Beach nourishment

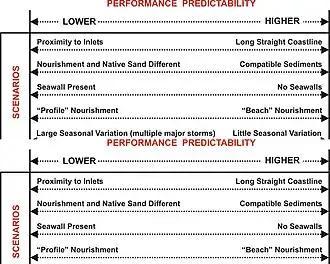
Performance Predicability Beach Nourishment

Nourishment is typically a repetitive process, as nourishment mitigates the effects of erosion, but does not remove the causes. A benign environment increases the interval between nourishment projects, reducing costs. Conversely, high erosion rates may render nourishment financially impractical.